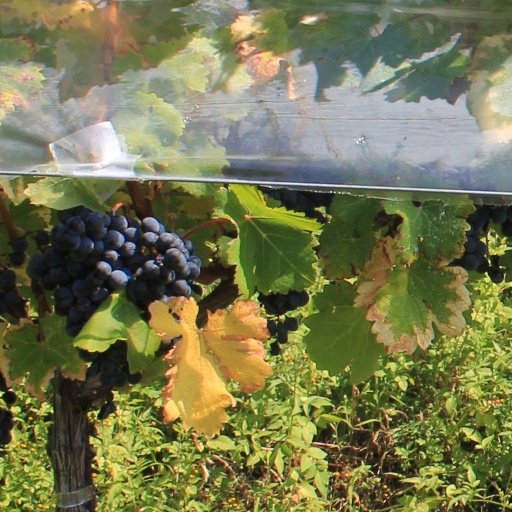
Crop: grape